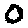
Label: 0